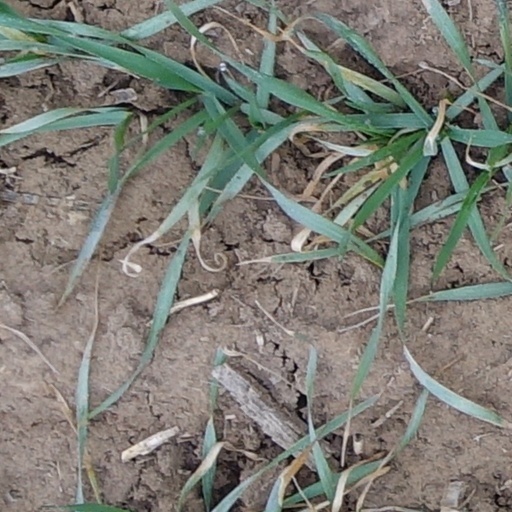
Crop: wheat